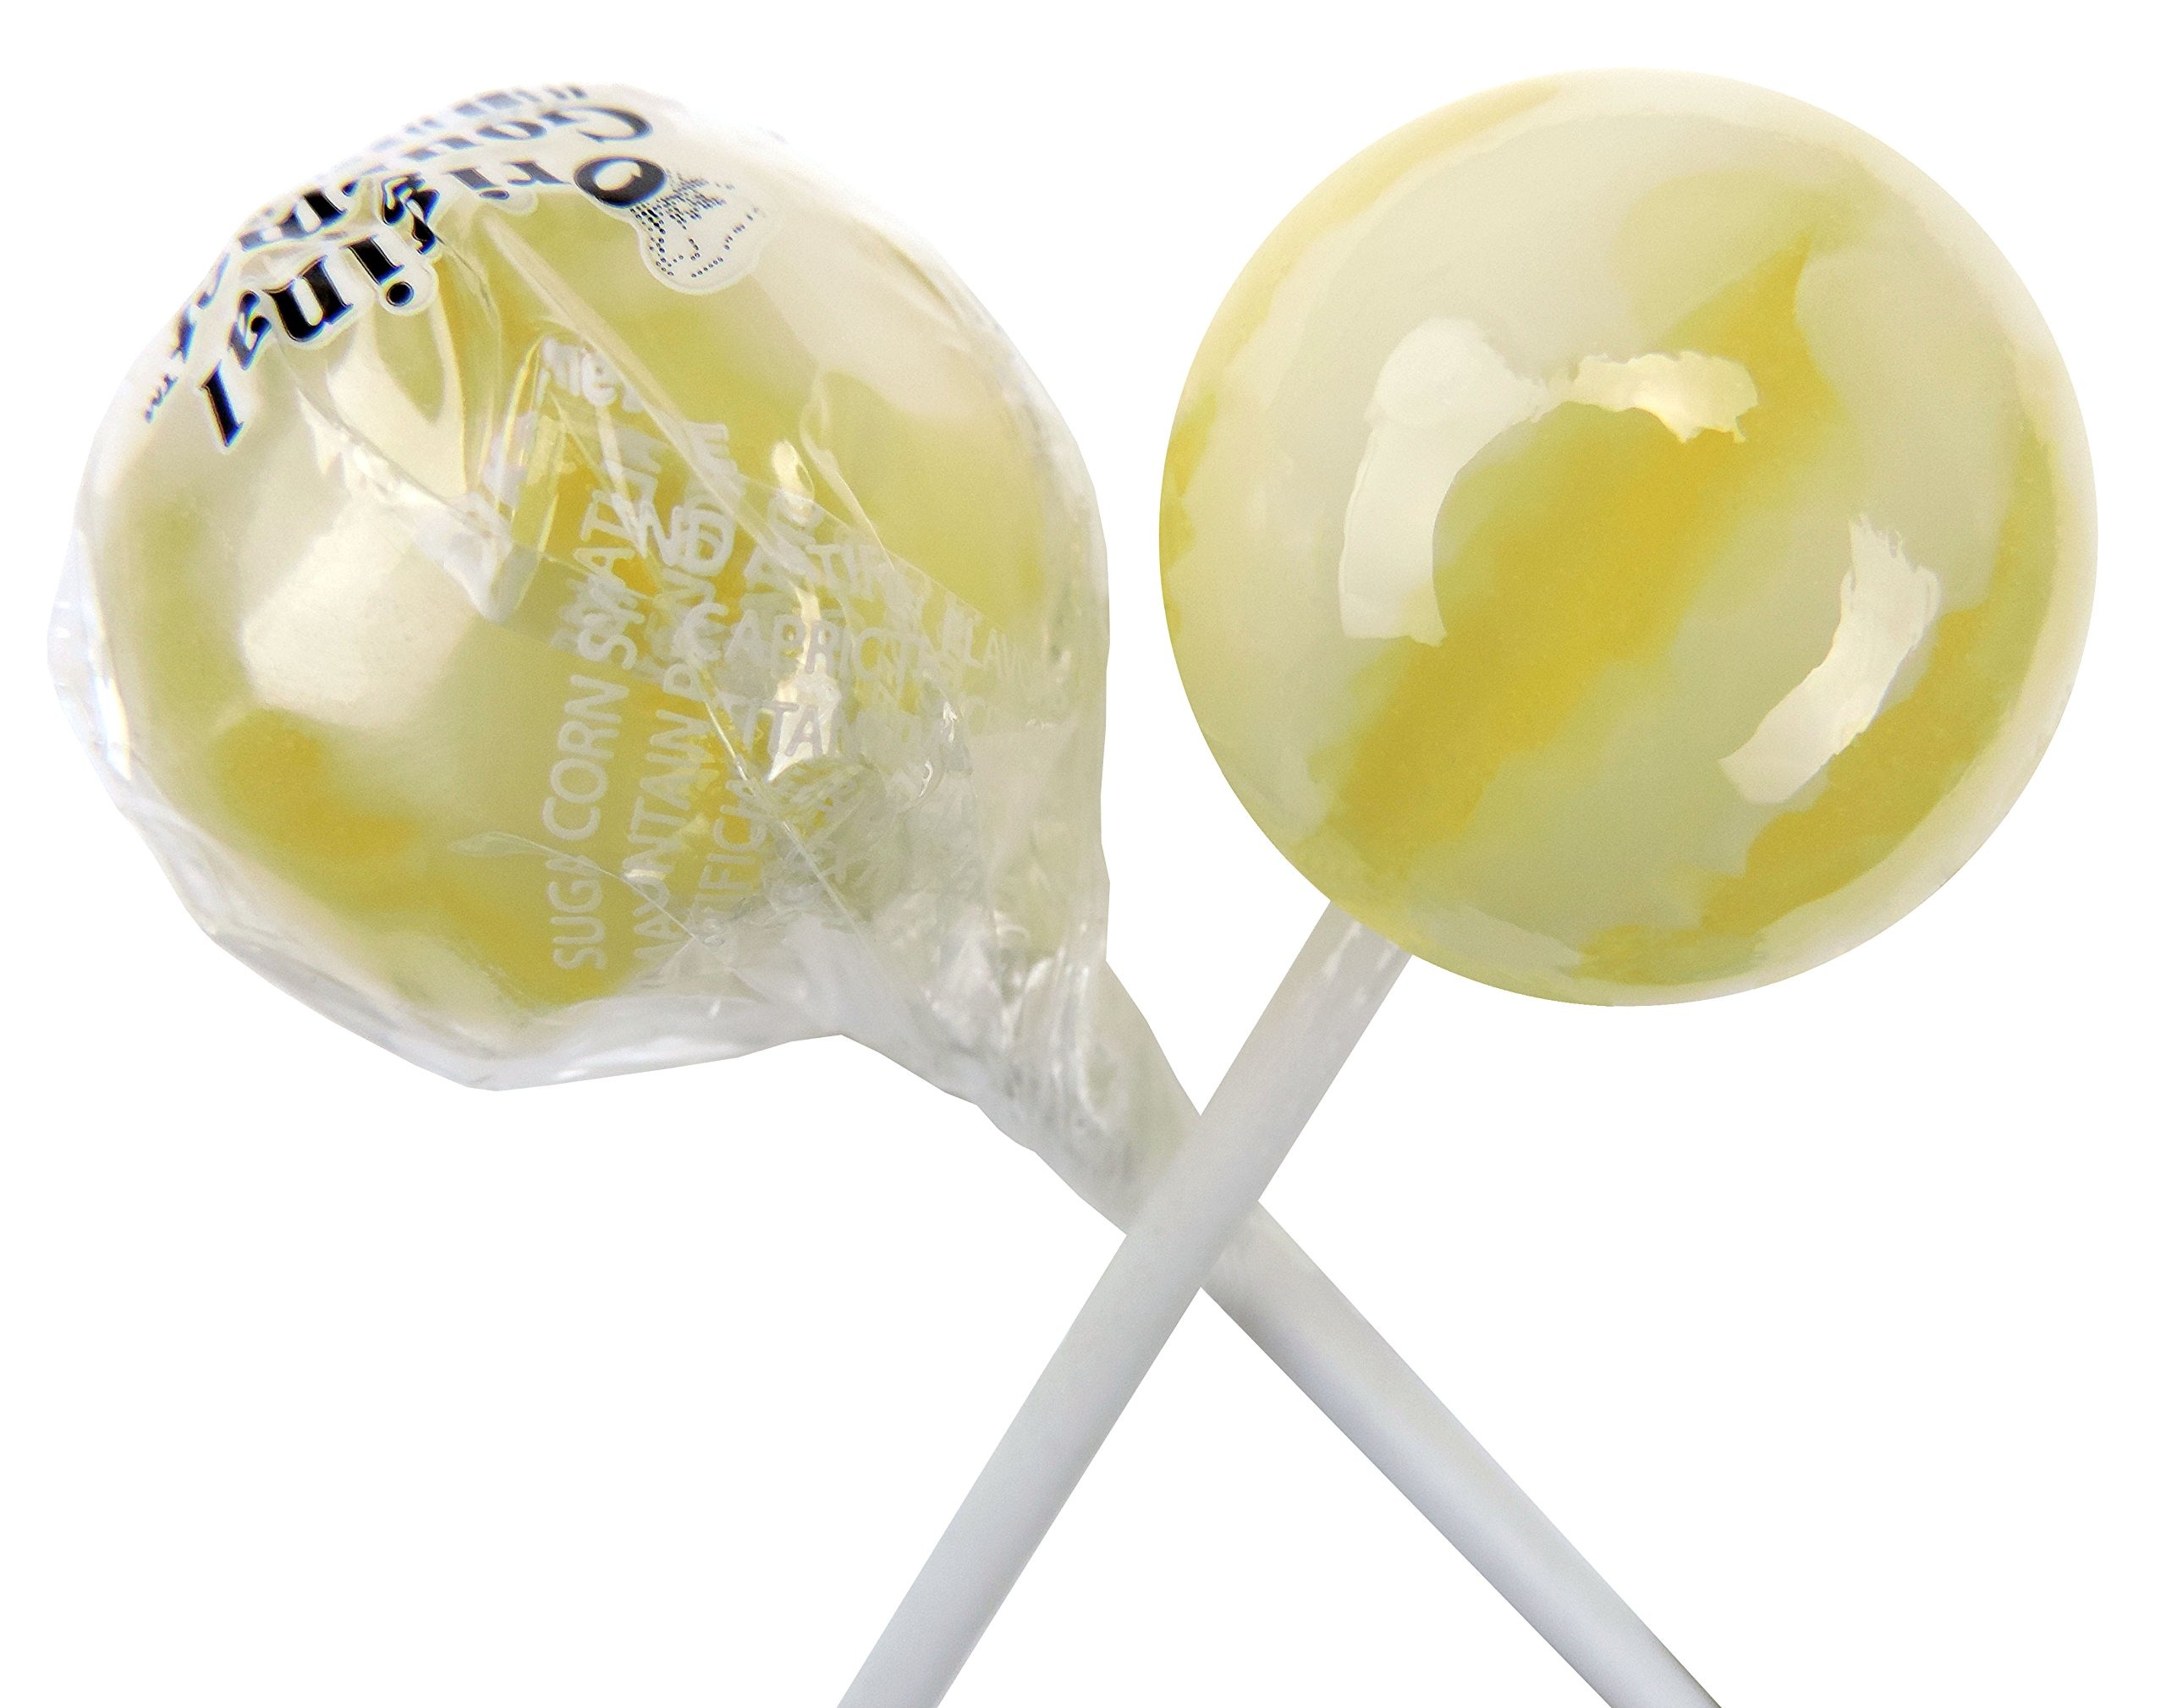
Item Name: Original Gourmet Lollipops, Pina Colada 30 Count (Pack of 1)
Bullet Point 1: Made in America
Bullet Point 2: Only 120 Calories and each is Kosherand Peanut-Free
Bullet Point 3: Plastic sticks ensure there will be no paper in your mouth!
Bullet Point 4: Smooth, Gravity-Pouring process creates a lollipop that won't cut your mouth and lasts for about an hour
Bullet Point 5: Perfect for parties, a candy-bar, a balloon weight, for trips in the car and to give-away when the new baby arrives - instead (or in addition) of cigars
Value: 33.0
Unit: Ounce

Price: 22